Milton Fies

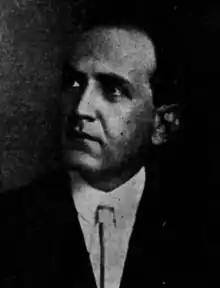
1939 portrait

Milton Henry Fies (31 August 1882 - 20 October 1970) was a Jewish-American engineer, miner, chemist, and town founder from Birmingham, Alabama.